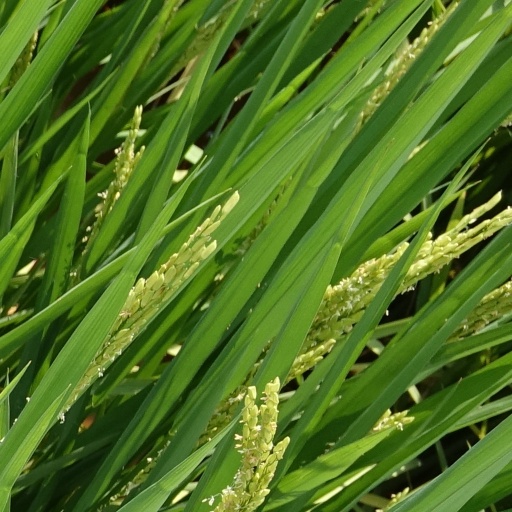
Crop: rice